Ash Riddell

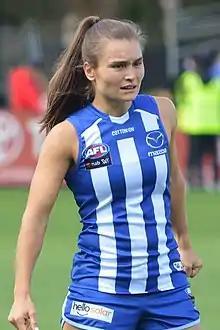
Riddell playing for North Melbourne in 2021

Ashleigh Riddell (born 7 March 1996) is an Australian rules footballer playing for the North Melbourne Football Club in the AFL Women's (AFLW). Riddell won an AFL Women's premiership in 2024; she is a four-time AFL Women's All-Australian and won the North Melbourne best and fairest award in season 6.